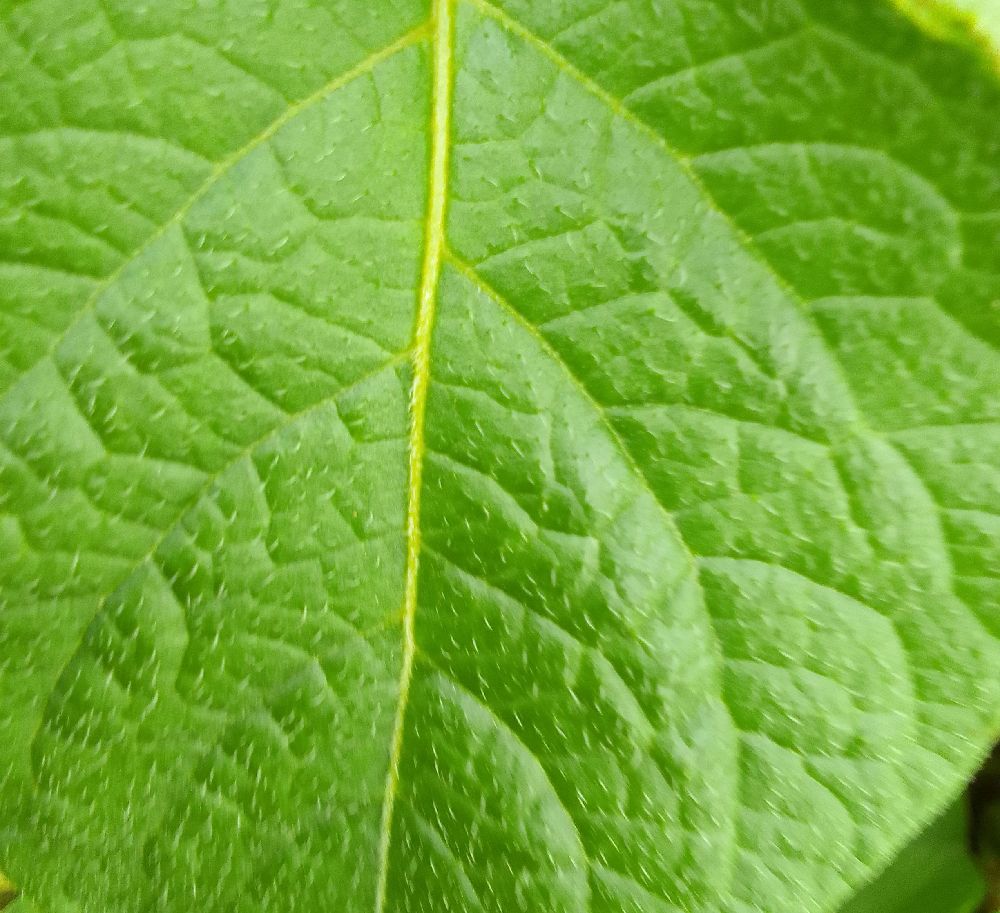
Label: Healthy